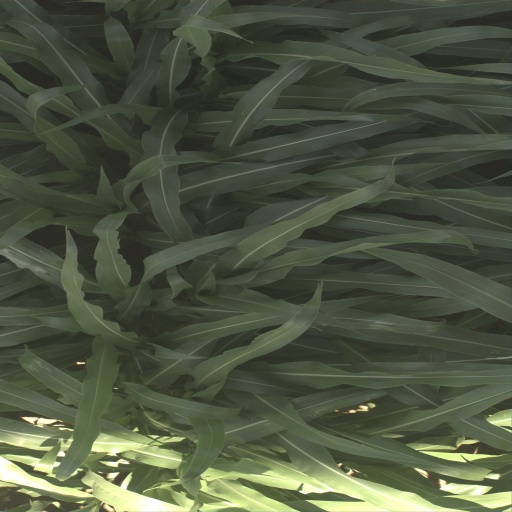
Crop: sorghum